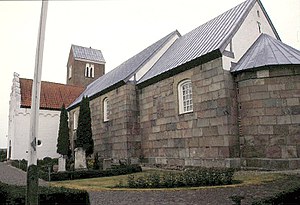
Tånum Kirke
Tånum Kirke
Tånum Kirke, Randers Kommune, set fra sydøst
Tånum Kirke er en kirke i Tånum Sogn i det tidligere Sønderlyng Herred Viborg Amt, nu Randers Kommune. Apsis, kor og skib er opført i romansk tid i fint tilhugne kvadersten, formodentlig omkring 1150.